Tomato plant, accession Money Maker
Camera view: horizontal (90 deg, fisheye); turntable rotation: 90 degrees
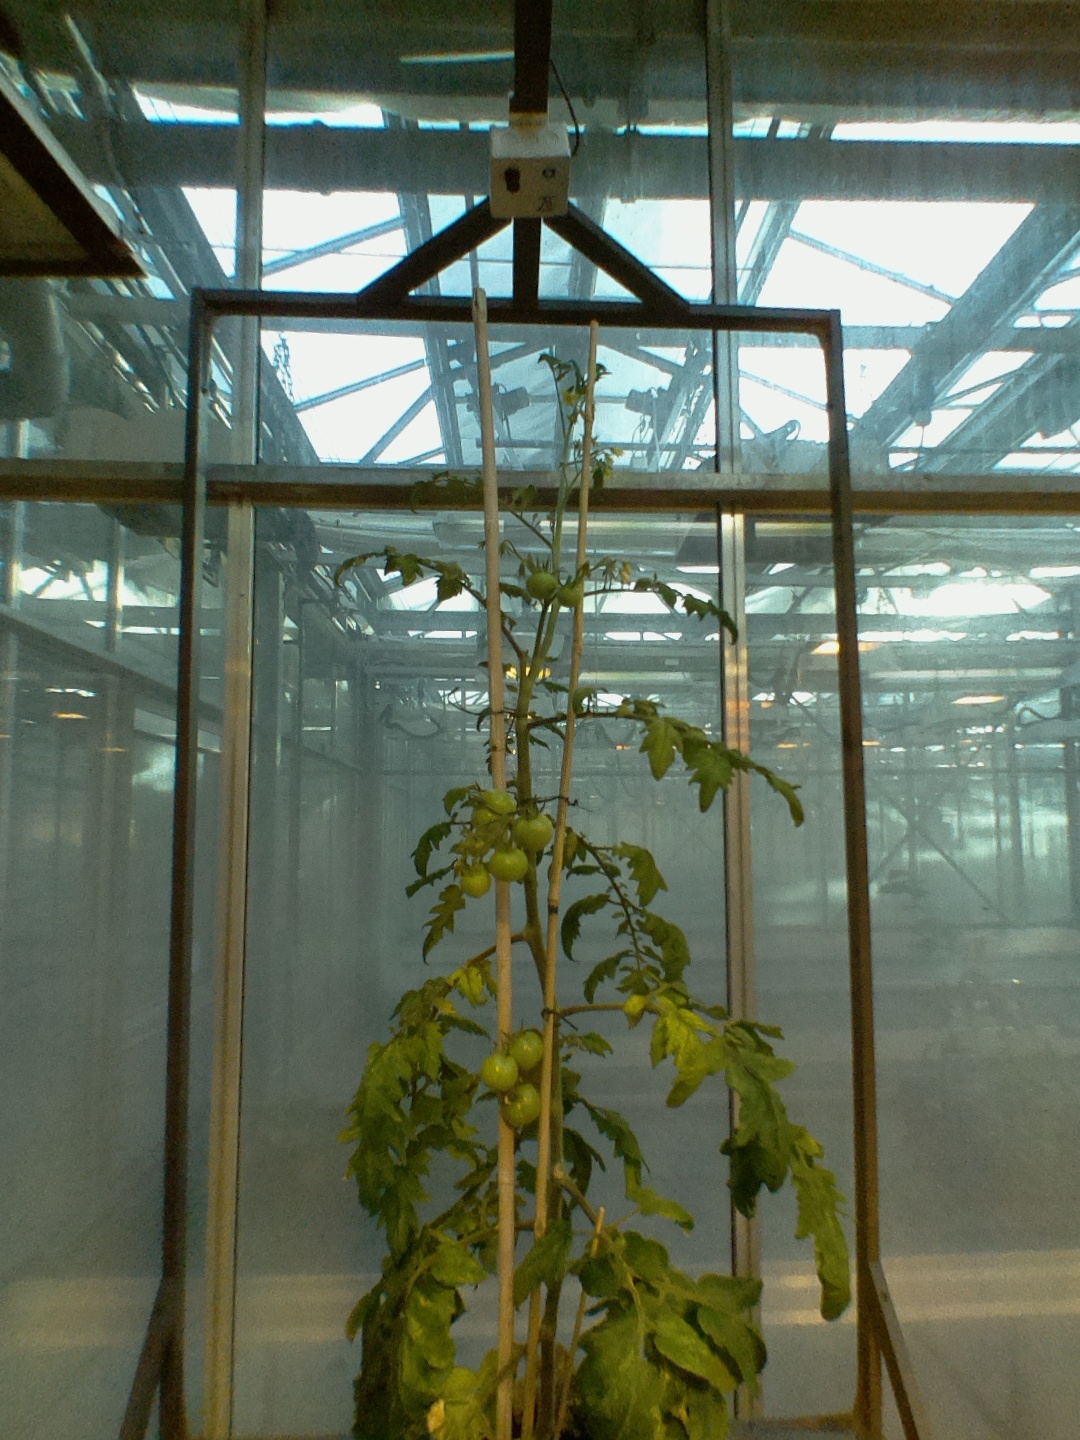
BBCH growth stage 75: 50%-60% of final fruit size